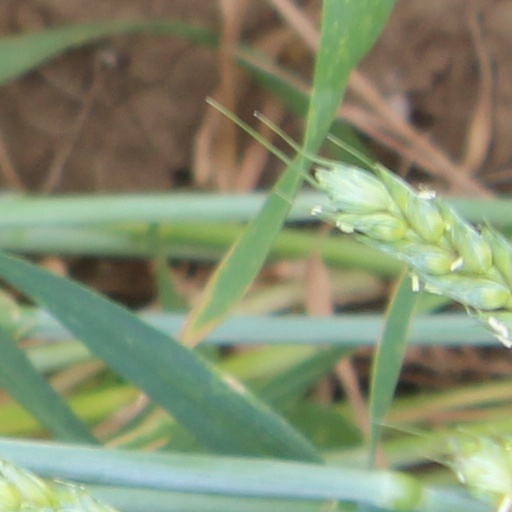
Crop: wheat